Shetland bus

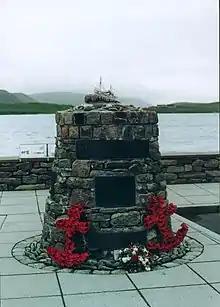
A memorial in Scalloway commemorating the Shetland Bus operation during the Second World War

The Shetland Bus (Norwegian Bokmål: "Shetlandsbussene", def. pl.) was the nickname of a clandestine special operations group that made a permanent link between Mainland Shetland in Scotland and German-occupied Norway from 1941 until the surrender of Nazi Germany on 8 May 1945. This link transferred agents in and out of Norway and provided them with weapons, radios and other supplies. From mid-1942, the group's official name was the Norwegian Naval Independent Unit (NNIU). In October 1943, it became an official part of the Royal Norwegian Navy and was renamed the Royal Norwegian Naval Special Unit (RNNSU). The unit was operated initially by a large number of small fishing boats and later augmented by three fast and well-armed submarine chasers – , and .